Samuel Gilman

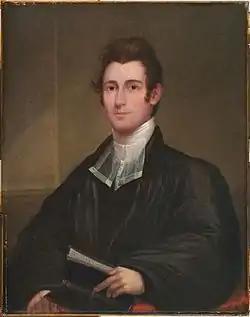
Rev. Samuel Gilman

Gilman was born in Gloucester, Massachusetts, the son of a wealthy merchant who had a sudden reversal of fortune. He began his studies at Harvard University and graduated in the same class as Edward Everett and others.